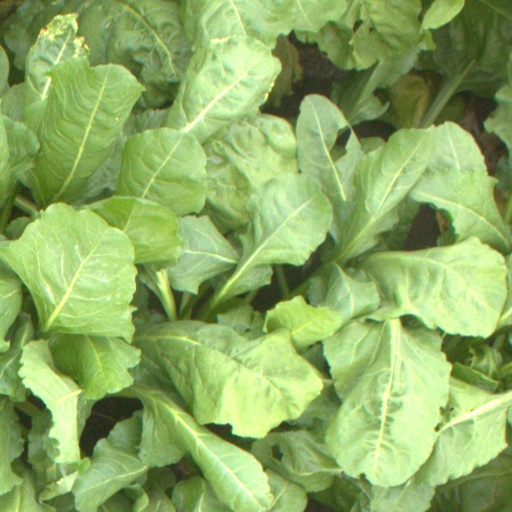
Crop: sugar beet